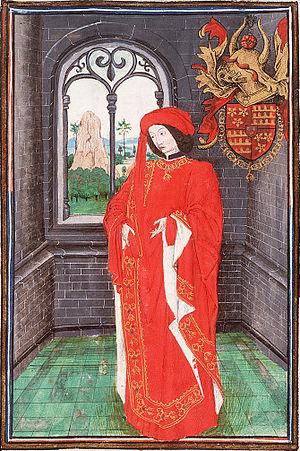
Pierre de Bauffremont, comte de Charny et seigneur de Montfort dit Pierre de Charny, né en 1400 et décédé le 7 août 1472.